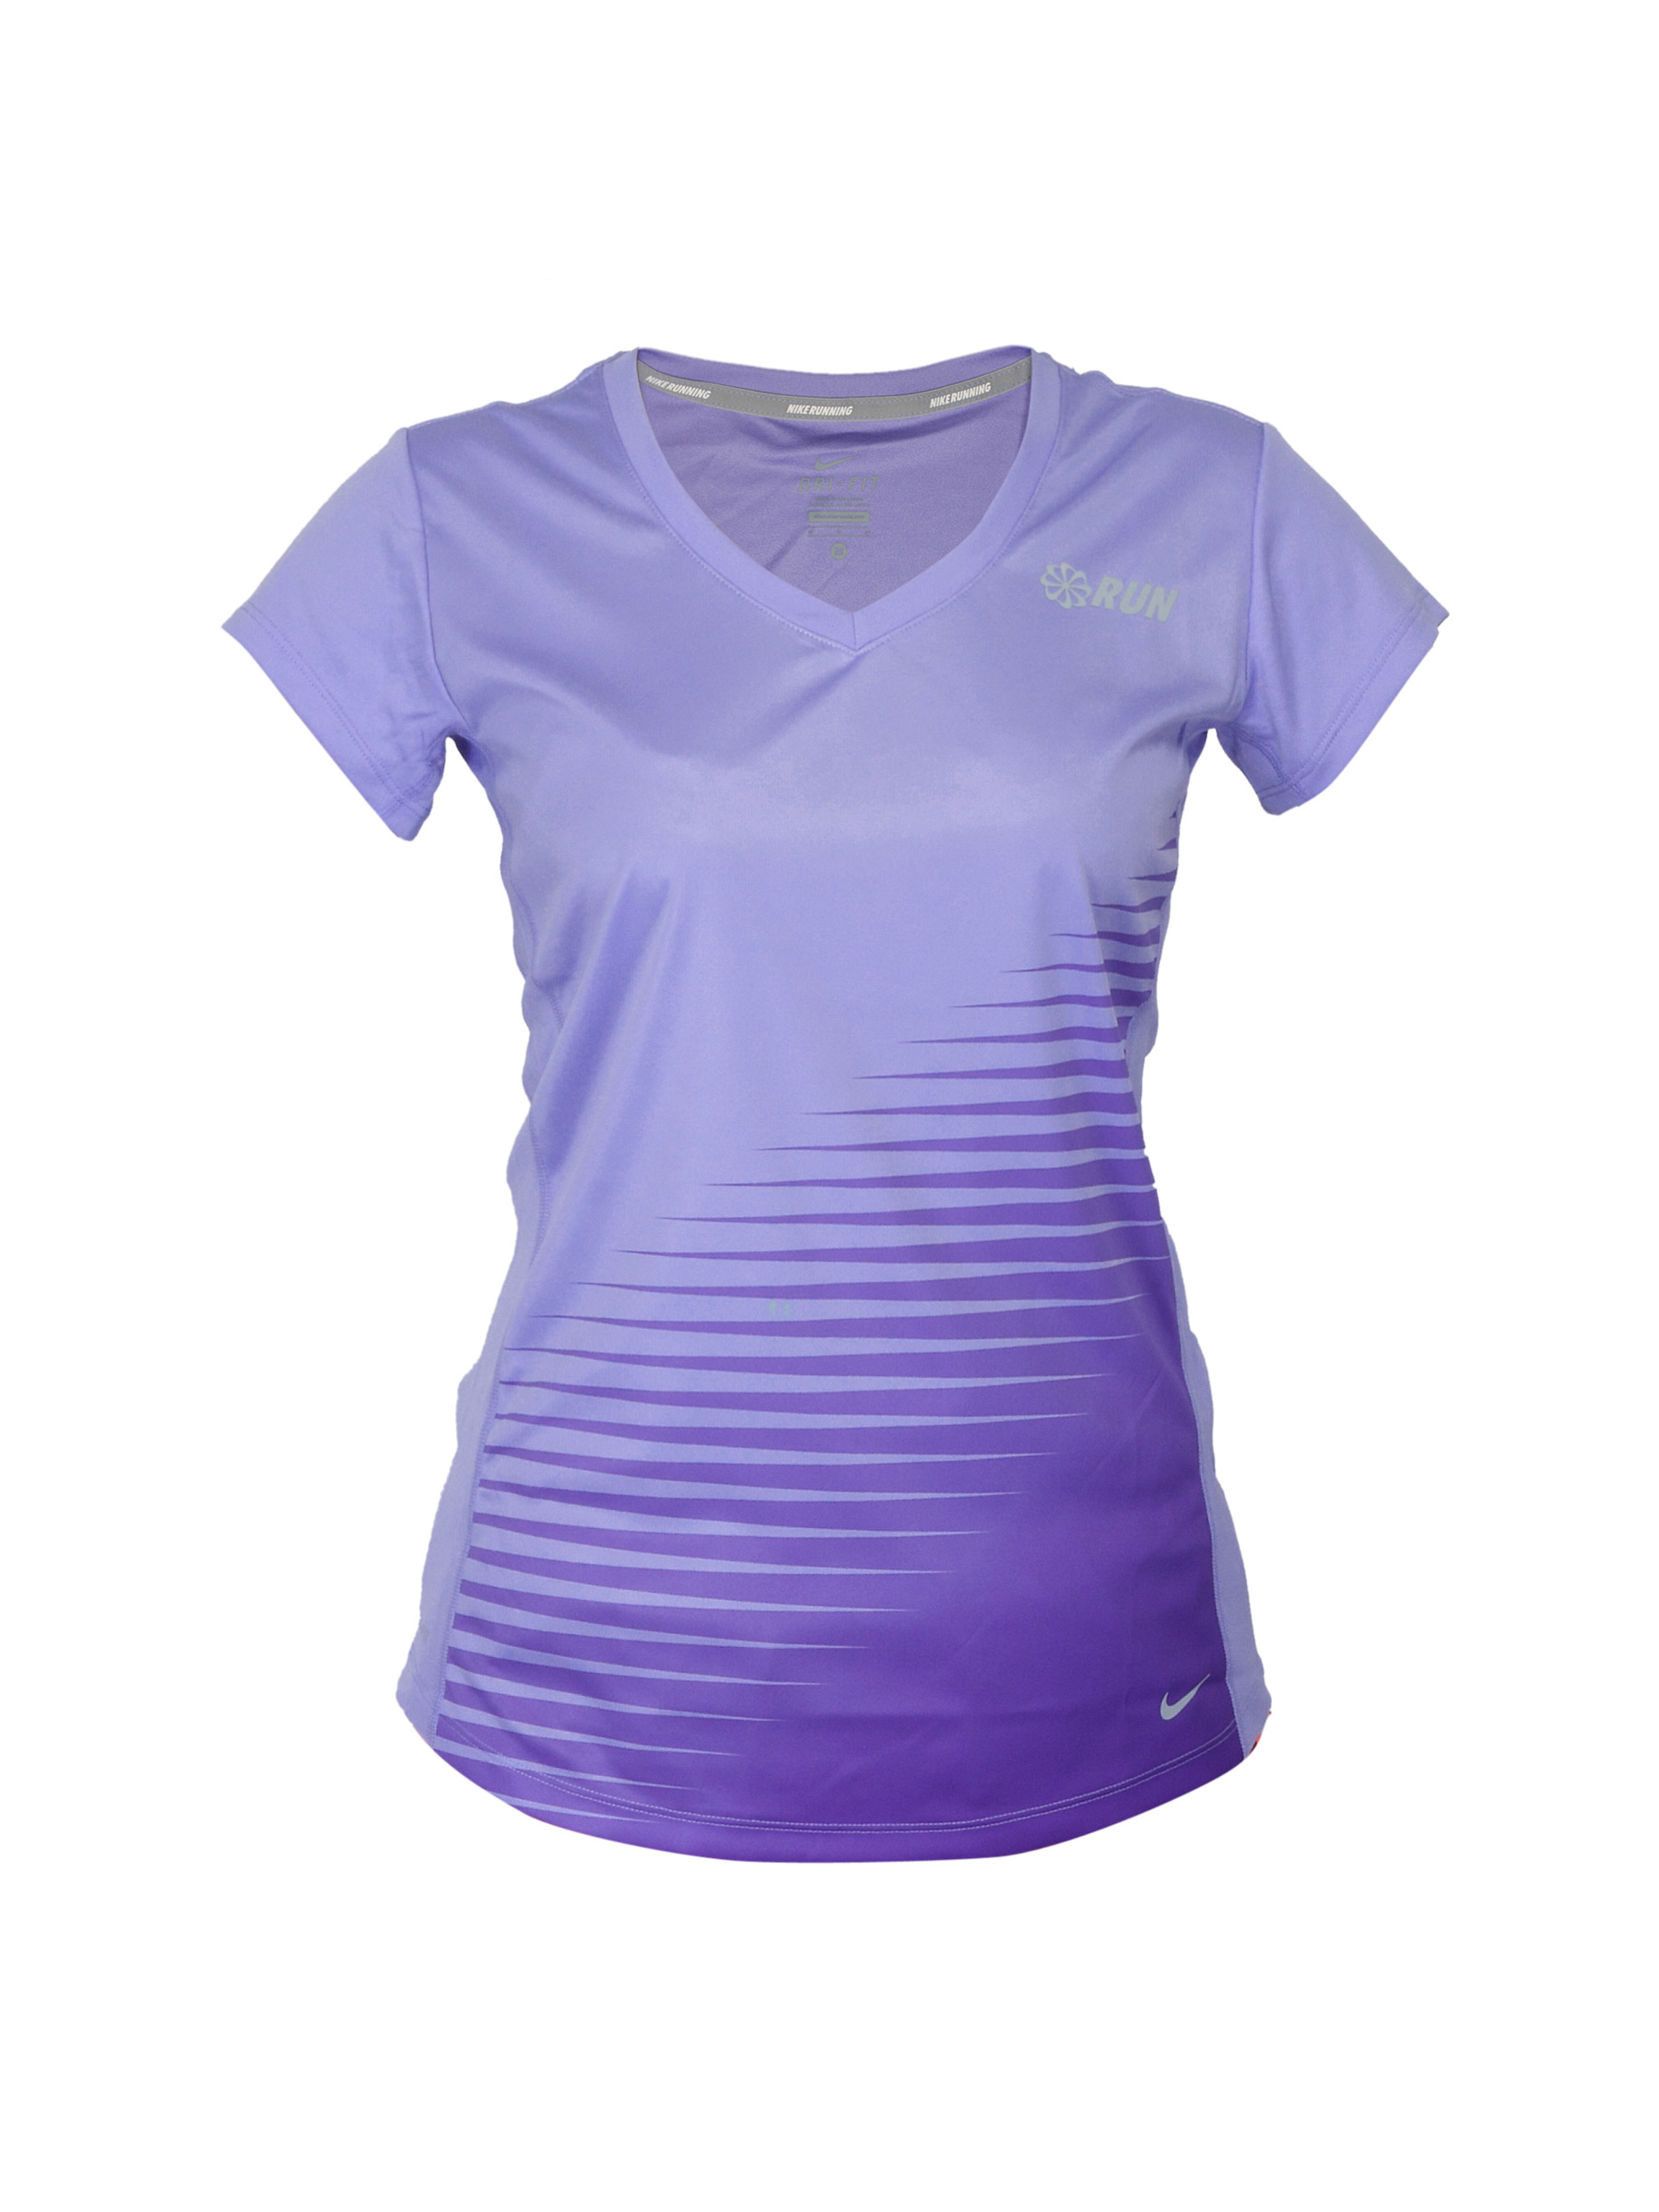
Nike Women Sublimated Lavender T-shirt
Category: Apparel / Topwear / Tshirts
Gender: Women
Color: Lavender
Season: Summer 2012
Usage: Sports